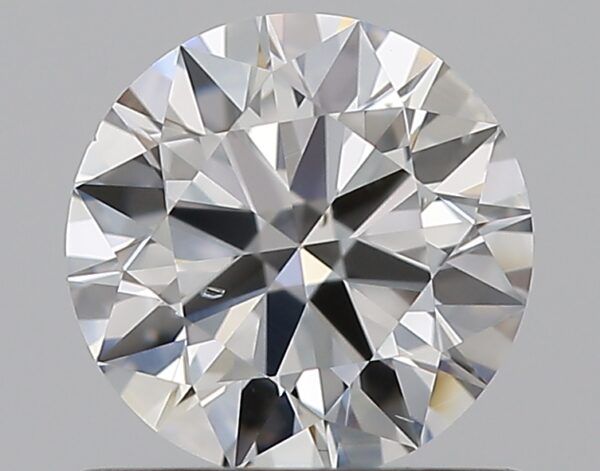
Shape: round
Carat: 0.72
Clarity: SI1
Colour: G
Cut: EX
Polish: EX
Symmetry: EX
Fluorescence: N
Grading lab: GIA
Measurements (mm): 5.79 x 5.82 x 3.49